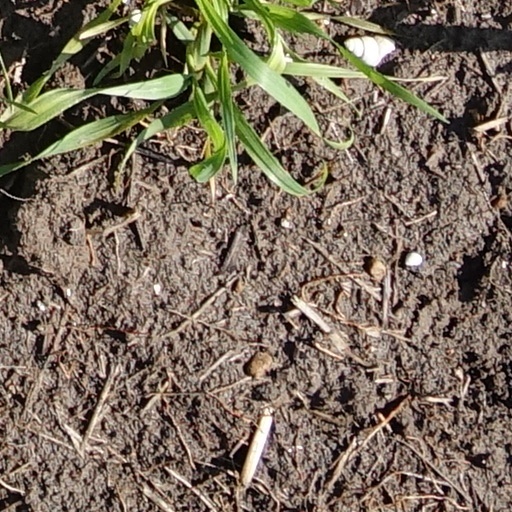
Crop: wheat